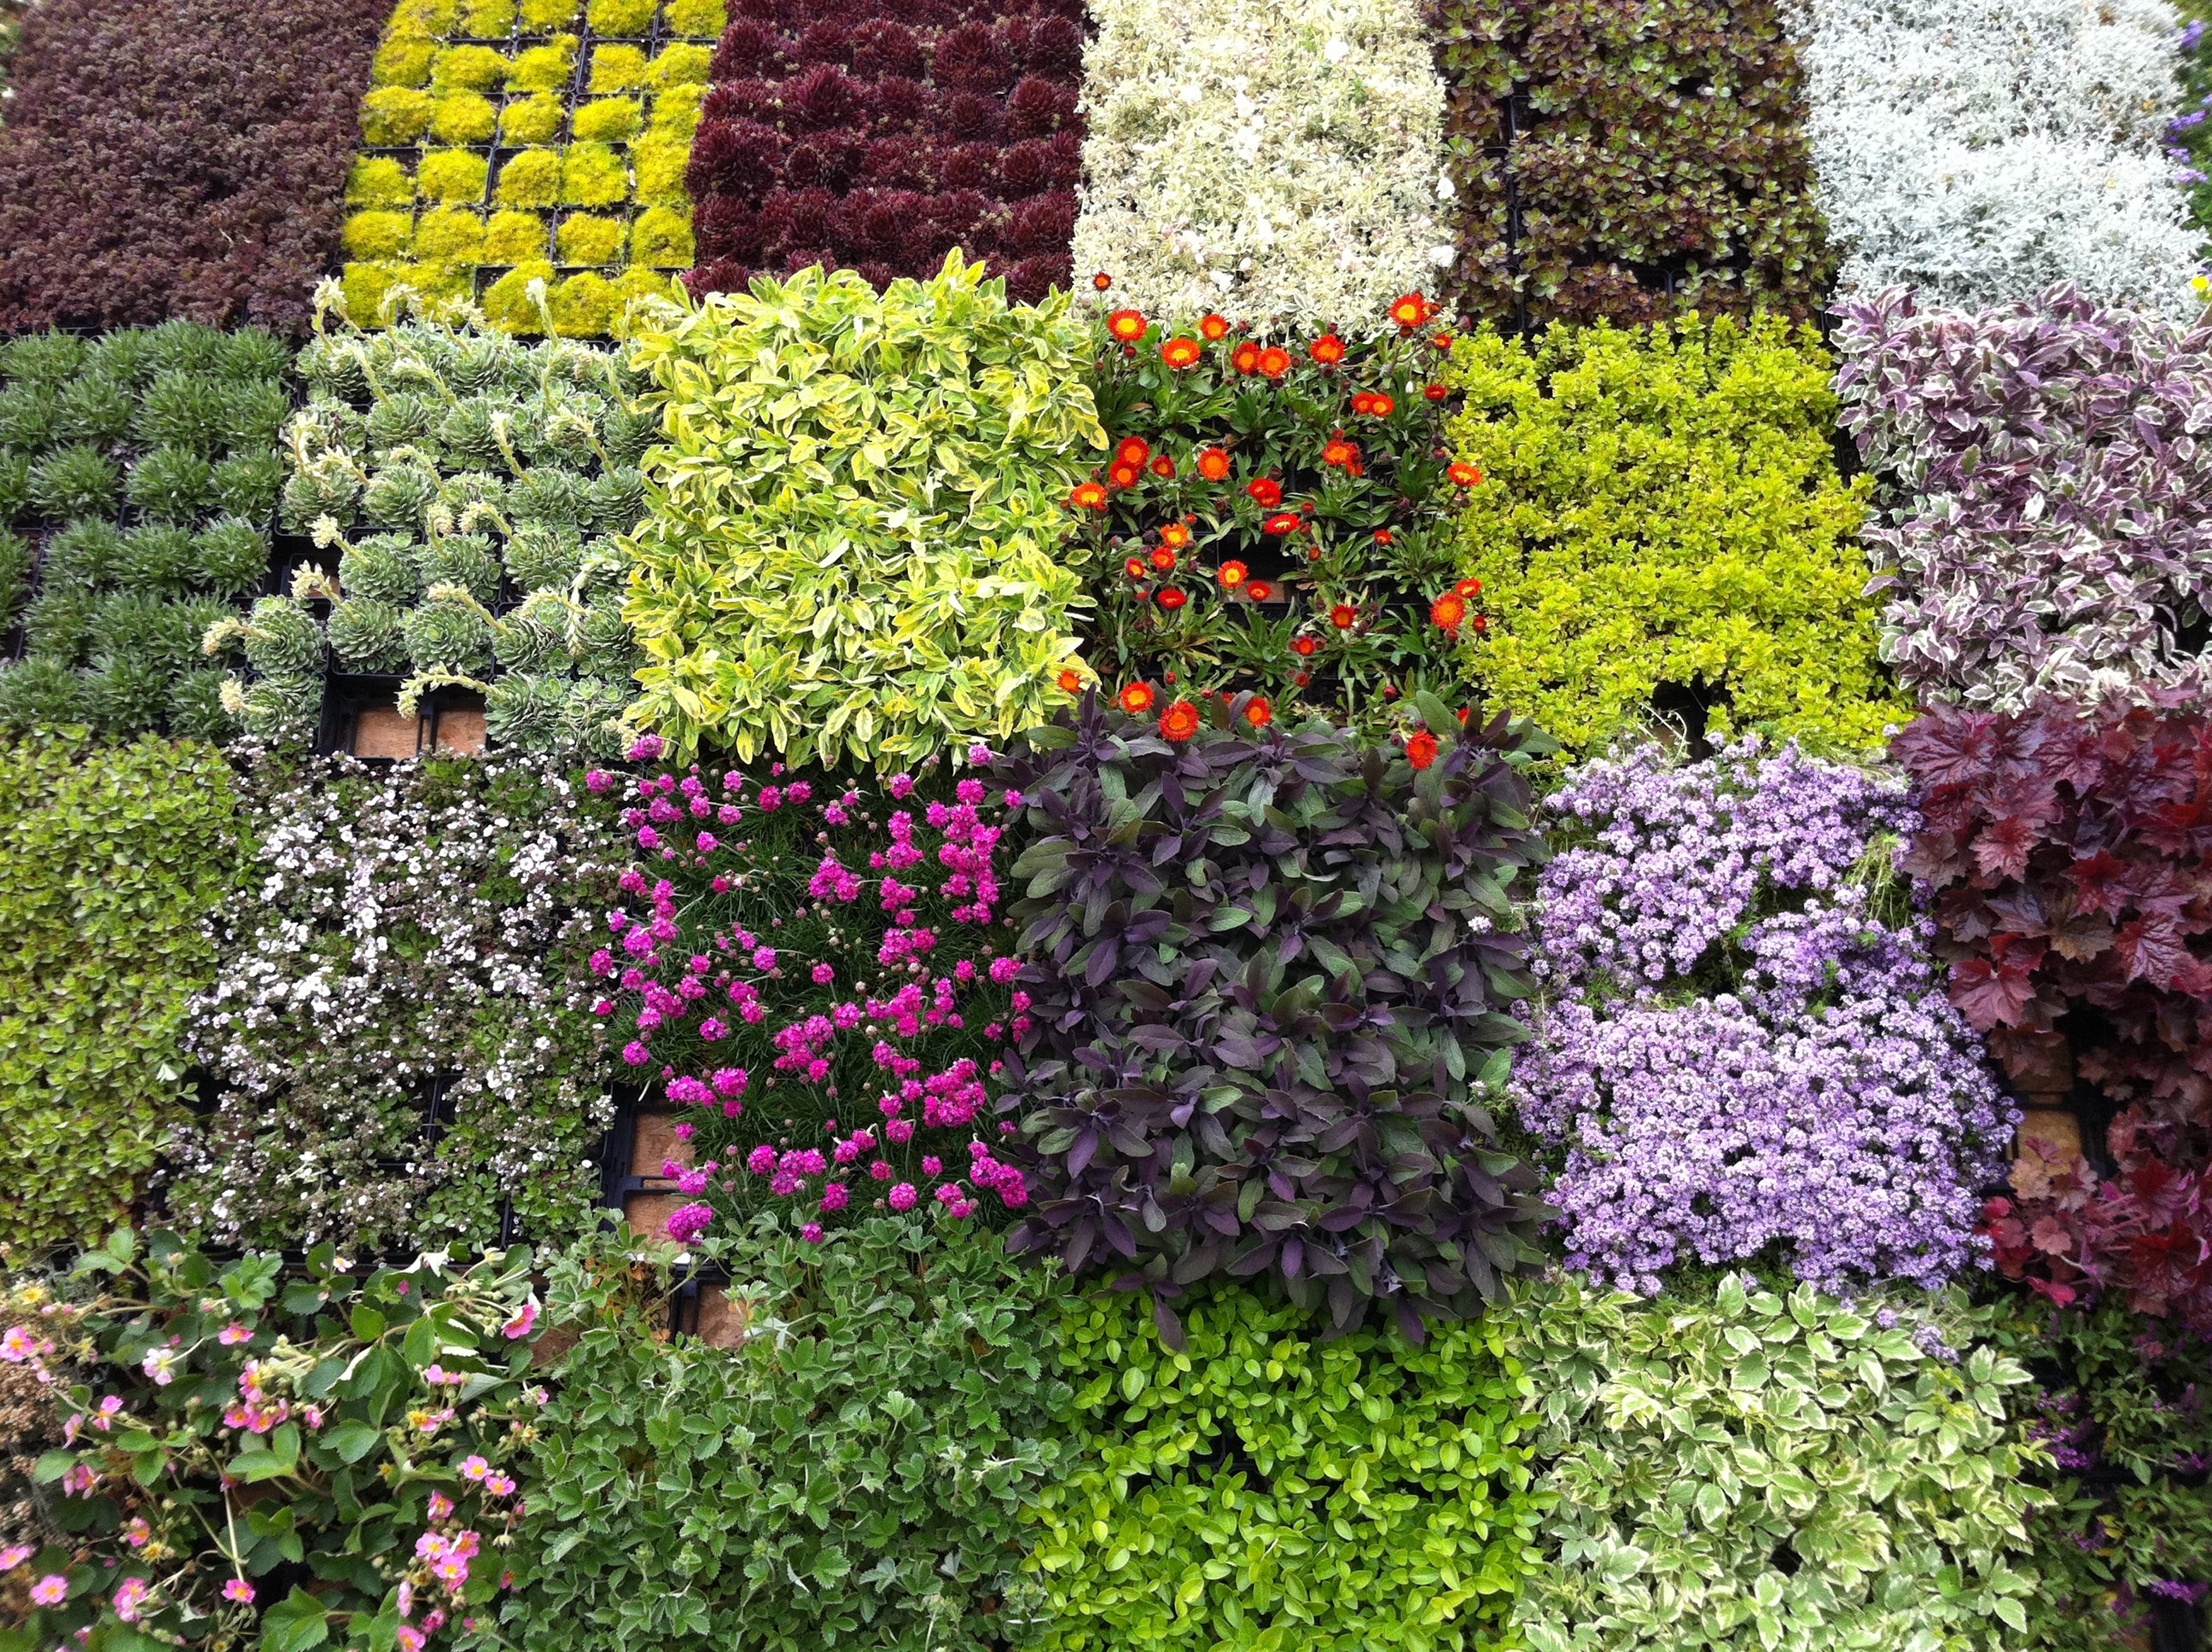
plant, lawn, flower, spring, green, market, botany, garden, flora, flowers, shrub, groundcover, bozen, south tyrol, flowering plant, flowers was, annual plant, land plant